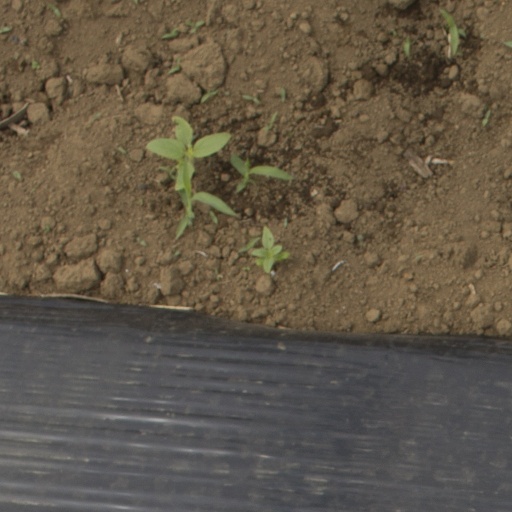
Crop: Jerusalem artichoke